Pakistan–Russia relations

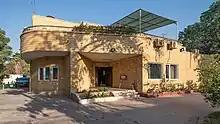
Russian Centre for Science and Culture in Karachi

In 2011, Russia changed its policy and Putin publicly endorsed Pakistan's bid to join the Shanghai Cooperation Organisation and said that Pakistan was a very important partner in South Asia and the Muslim world for Russia. Putin offered Russia's assistance in expansion of Pakistan Steel Mills and provision of technical support for the Guddu and Muzaffargarh power plants and Russia was interested in developing the Thar Coal Project In 2011, Russia strongly condemned the NATO strike in Pakistan and the Russian foreign minister stated it is unacceptable to violate the sovereignty of a state, even when planning and carrying out counter-insurgent operations. In 2012, Russian president Vladimir Putin announced to pay a state visit to Pakistan soon after his re-election, later he cancelled it, citing other crucial engagement. To offset the diplomatic setback caused by this unexpected cancellation of much-anticipated visit, Putin's sent his Foreign Minister Sergey Lavrov.